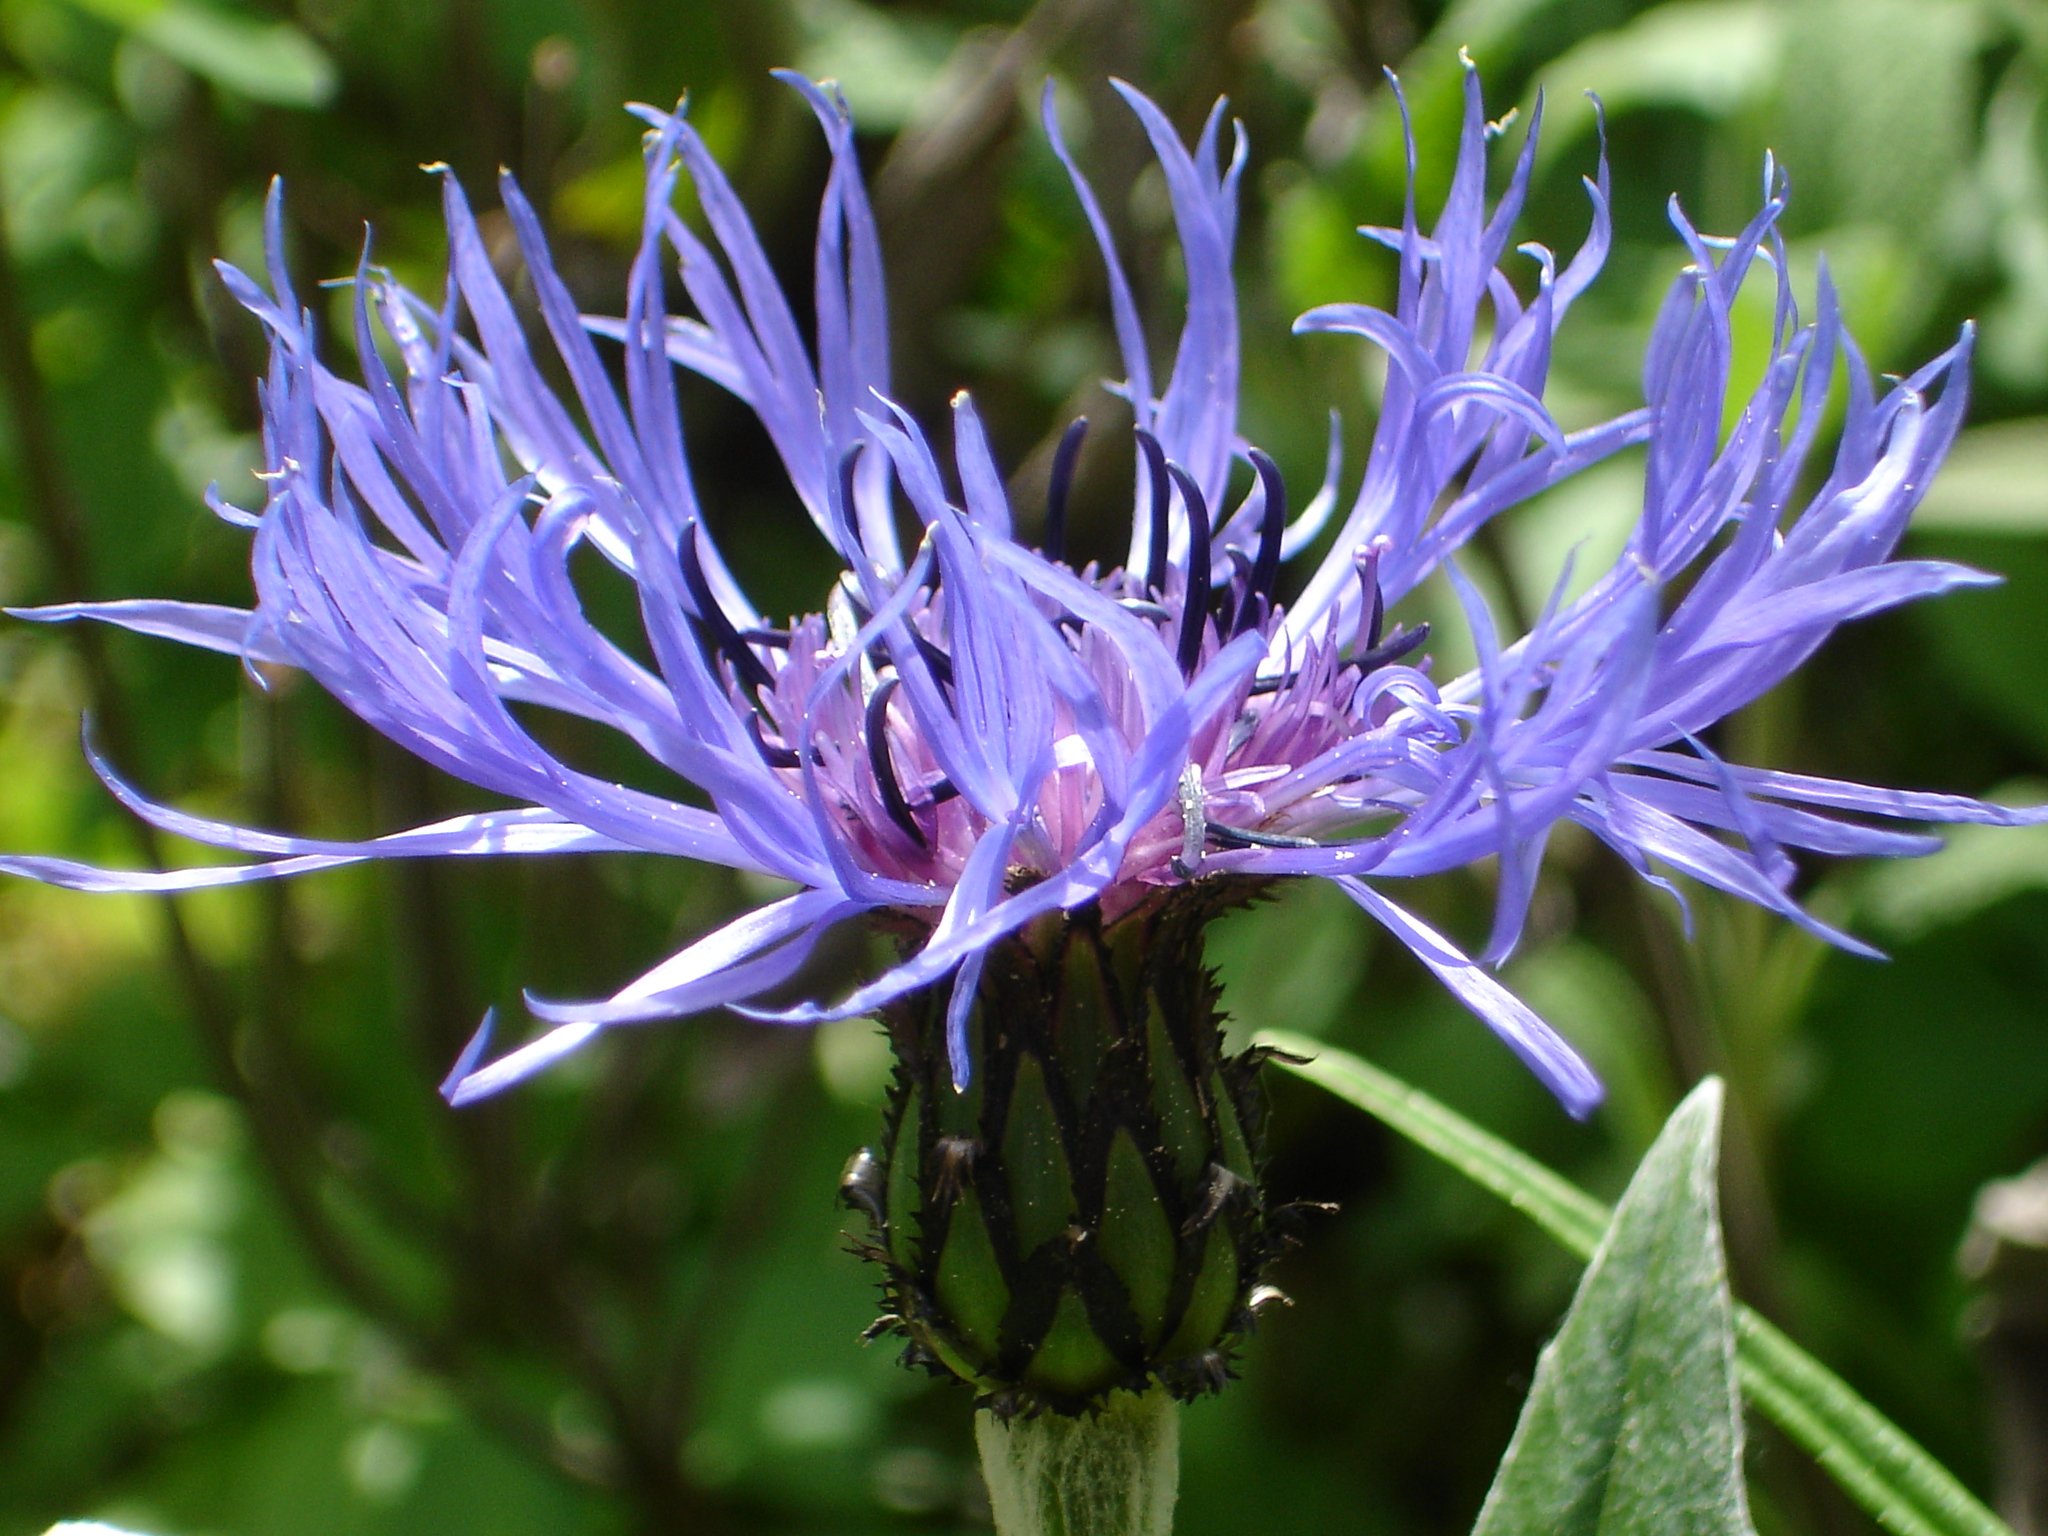
blossom, plant, meadow, flower, bloom, food, herb, produce, vegetable, botany, blue, flora, wildflower, asteraceae, thistle, centaurea, flowering, knapweed, chicory, composites, macro photography, flowering plant, daisy family, bellflower family, mountain crumpled, centaurea montana, land plant, jasione montana, india hyacinth